Bergenia

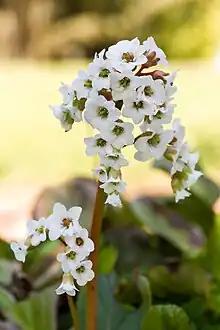
"Bergenia" 'Bressingham White'

"Bergenia" are hardy plants that can grow in climates with extreme temperature ranges from about to . They prefer sun but will grow in shady areas as well. Plants can grow to about tall and wide. They do well in most soils, but moist, humus-rich soil is preferable. Exposure and dry soils tend to stunt growth, but can enhance the winter leaf colours. In areas with cold, strong winter winds, protection from the wind may be required. They are propagated by division or rooted rhizome sections.